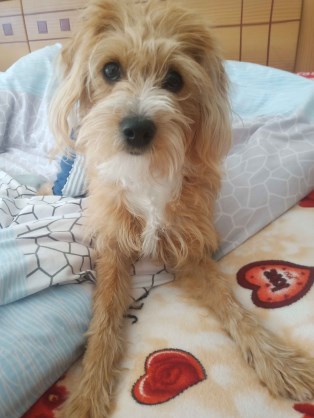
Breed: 7449-n000128-teddy